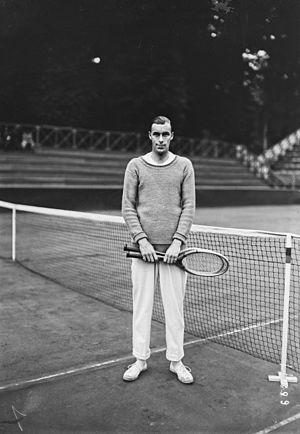
[Portrait de William] Tilden [St Cloud, championnat du monde de tennis, juin 1921]
William Tatem « Bill » Tilden II, né à Philadelphie le 10 février 1893 et mort le 5 juin 1953, est un joueur de tennis américain dont la carrière s'étend de 1918 à 1953.